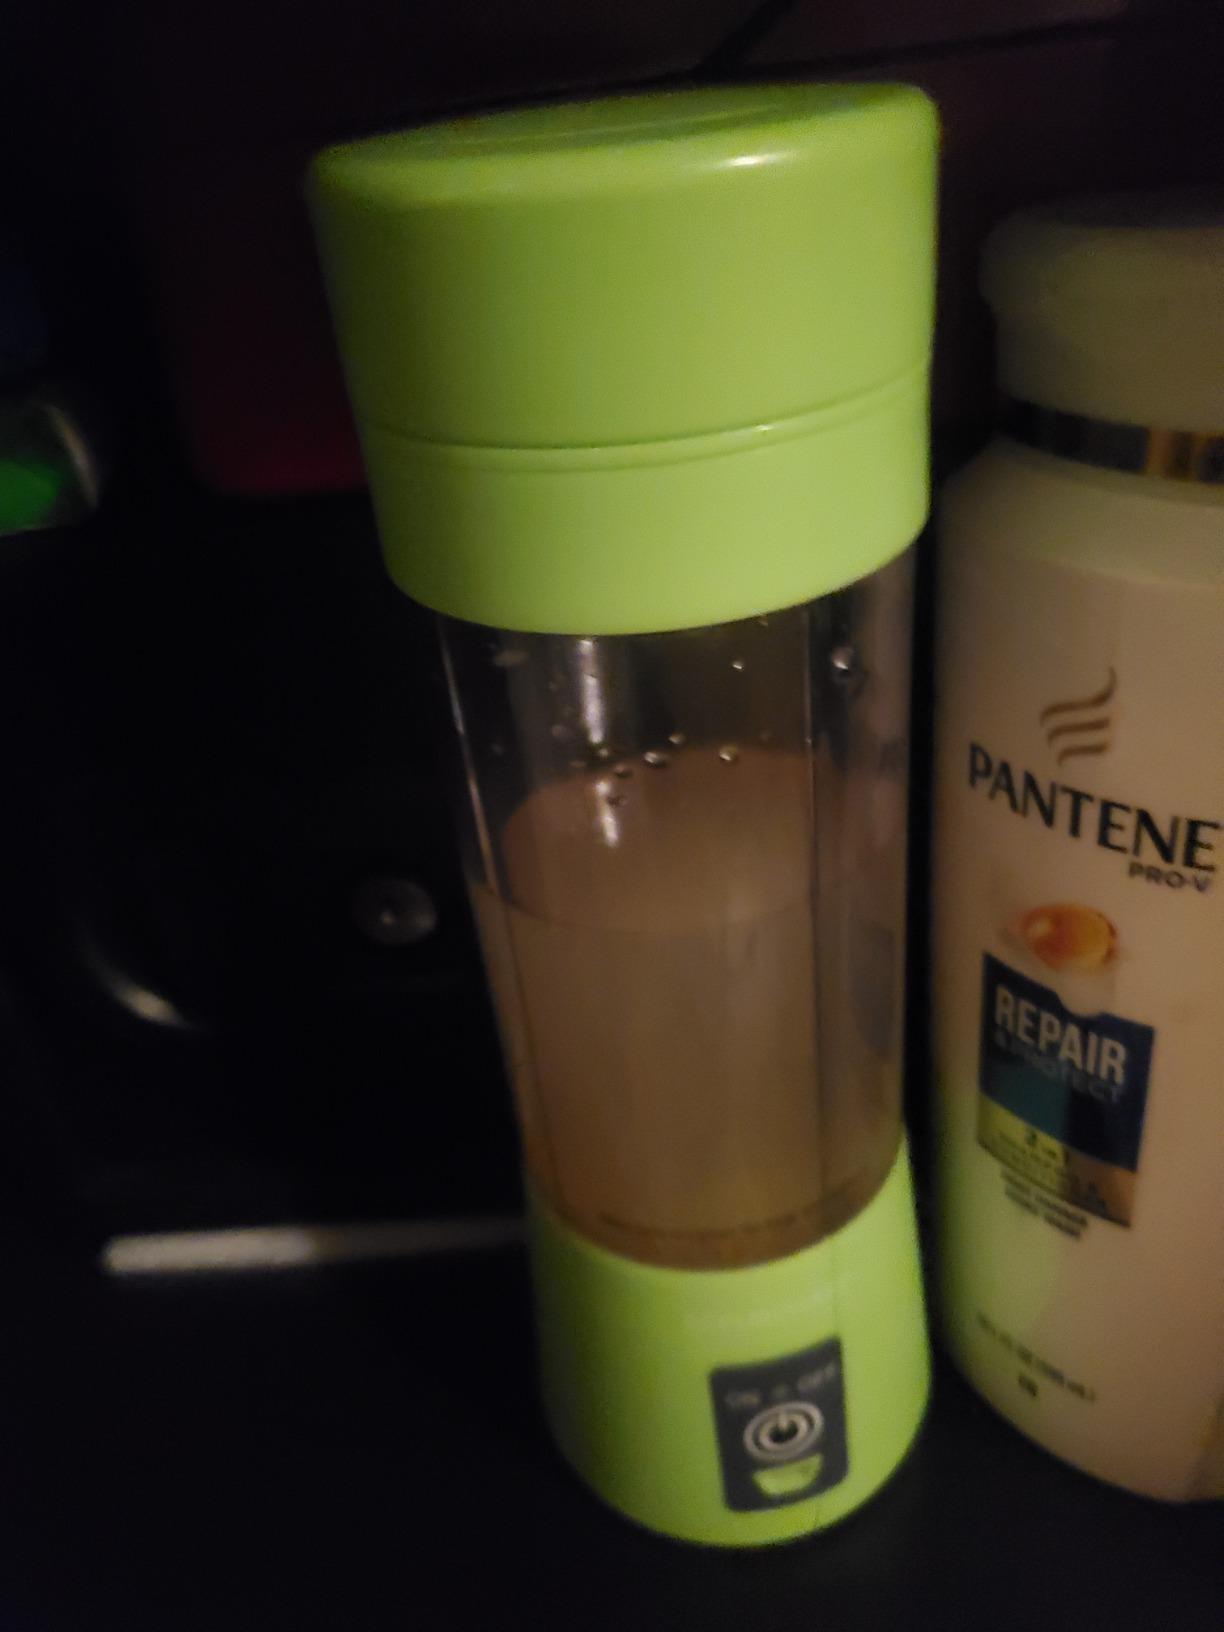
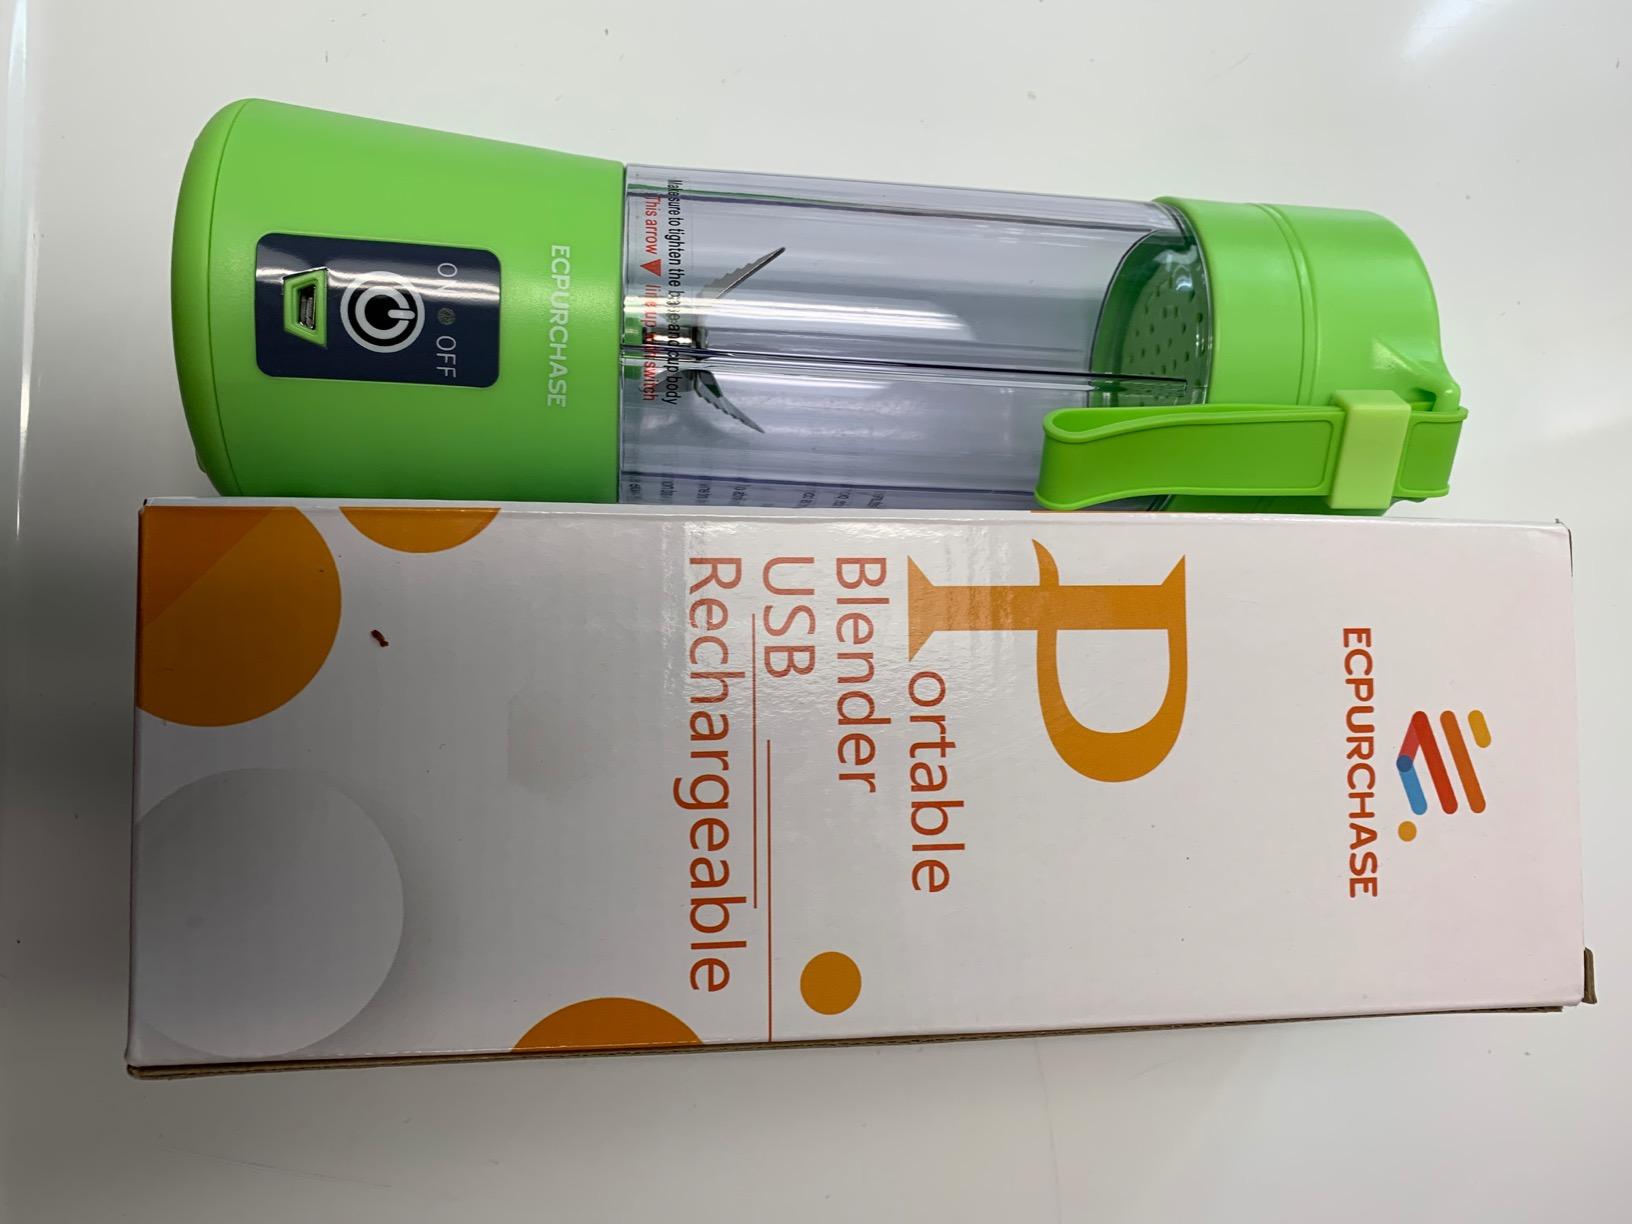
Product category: items_blender
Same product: yes